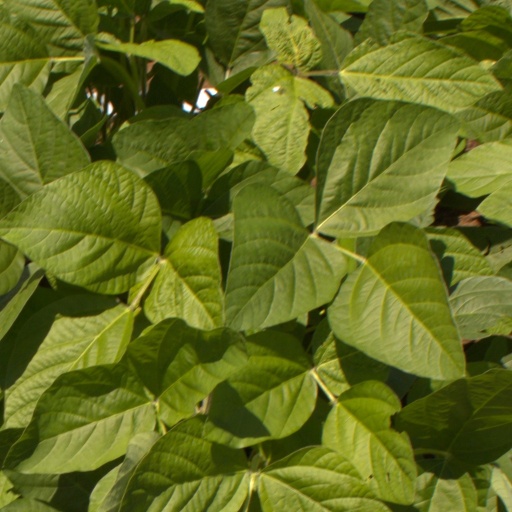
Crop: soybean